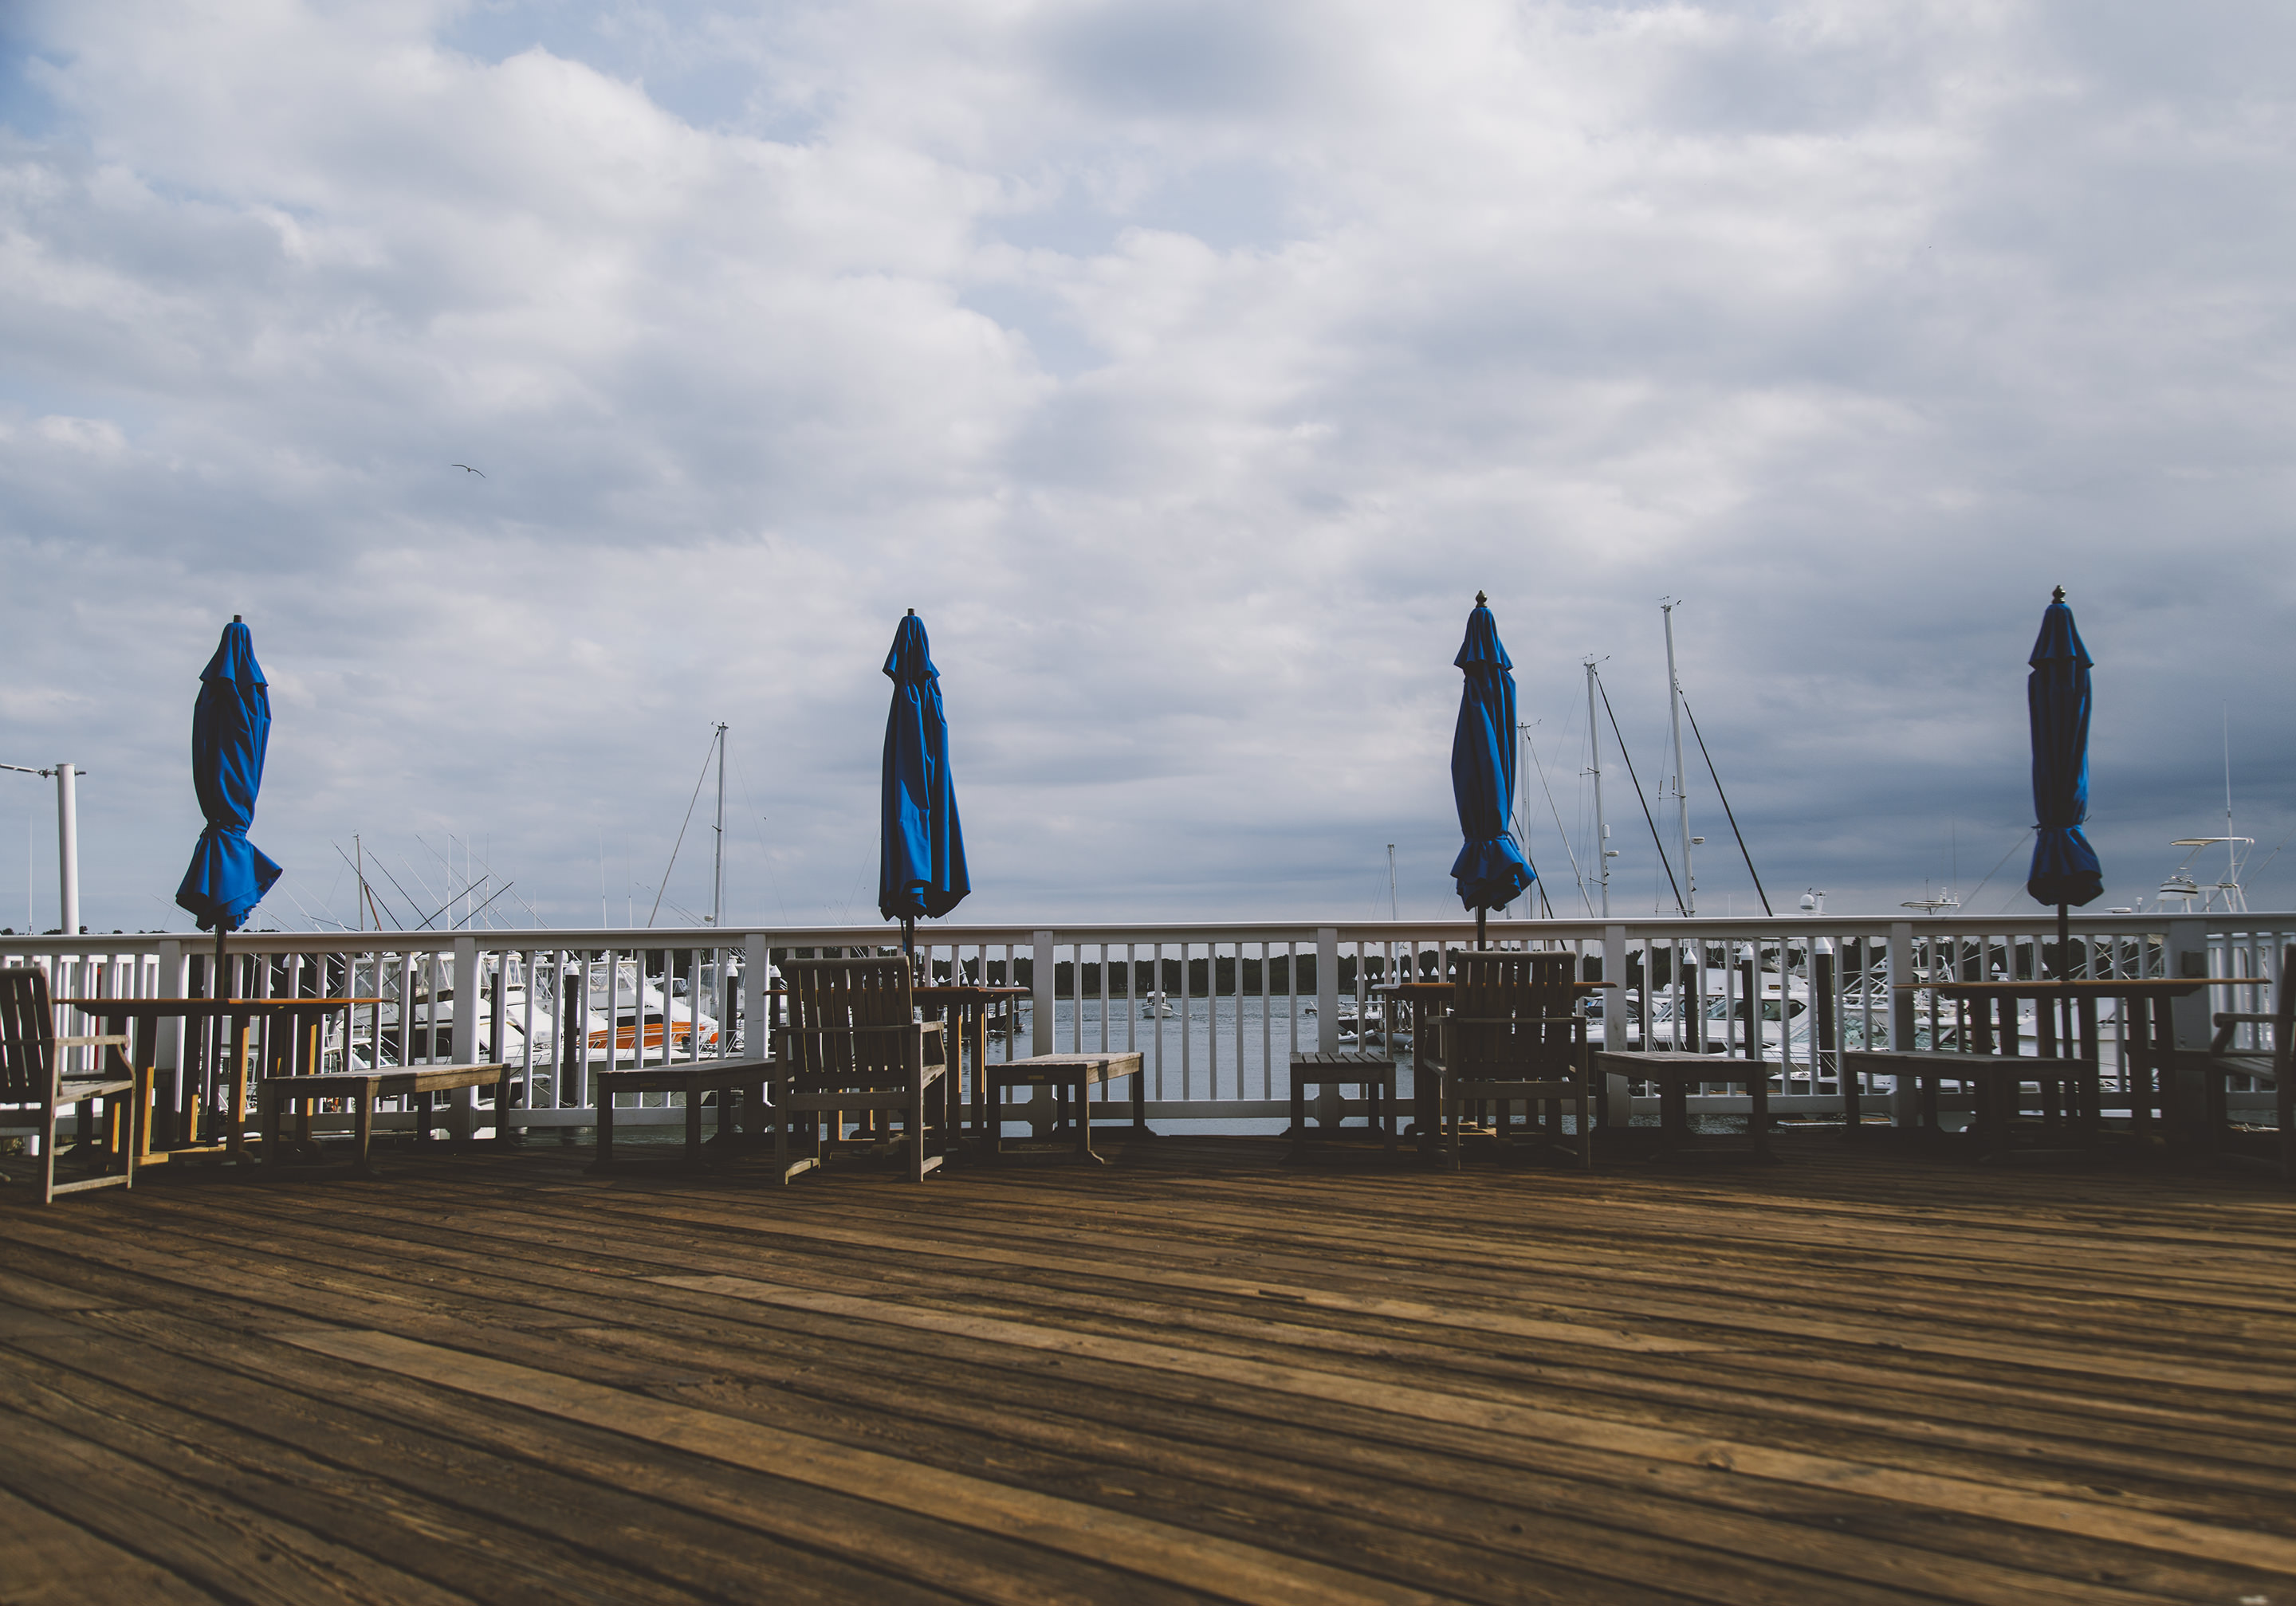
beach, sea, coast, water, ocean, horizon, dock, architecture, boardwalk, bridge, pier, walkway, dusk, seashore, outdoors